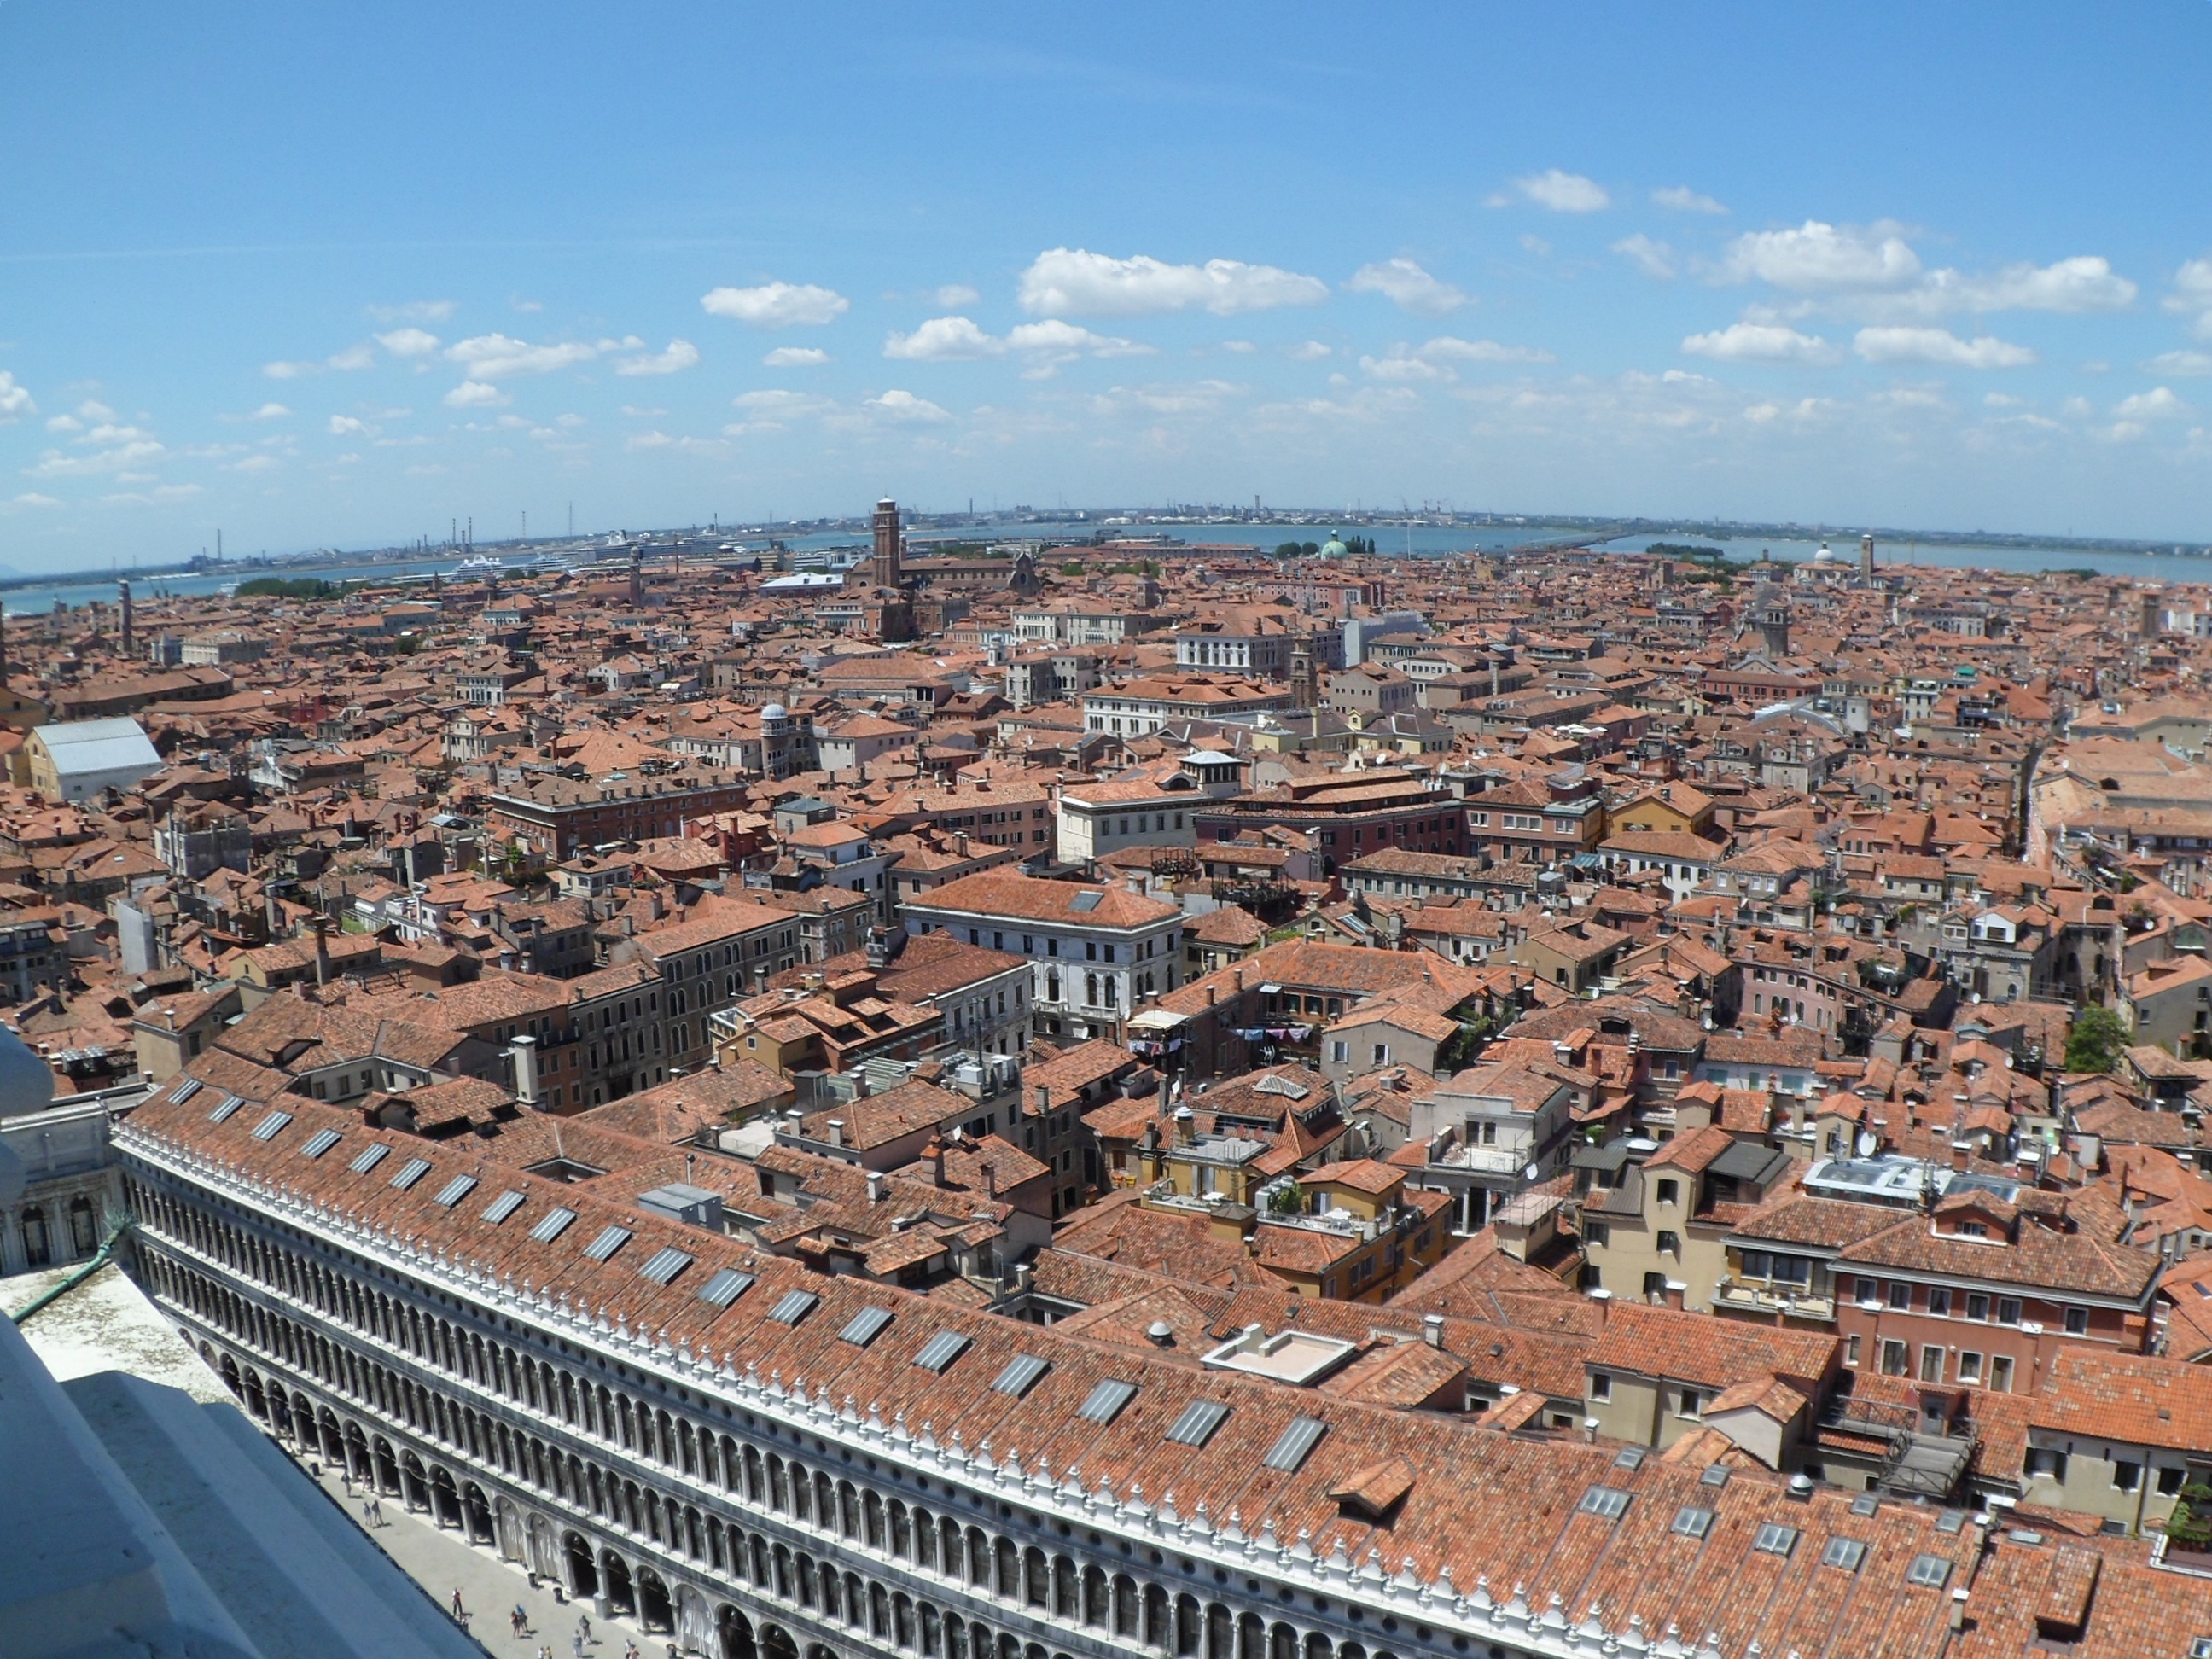
structure, skyline, photography, town, view, city, skyscraper, cityscape, panorama, downtown, landmark, italy, venice, stadium, outlook, venezia, neighbourhood, town on the river, bird's eye view, aerial photography, residential area, human settlement